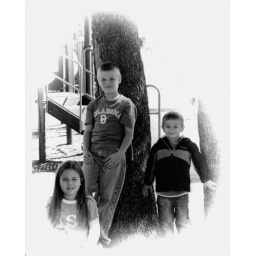
this is the last photo I took, developed and printed in a black and white class I was taking